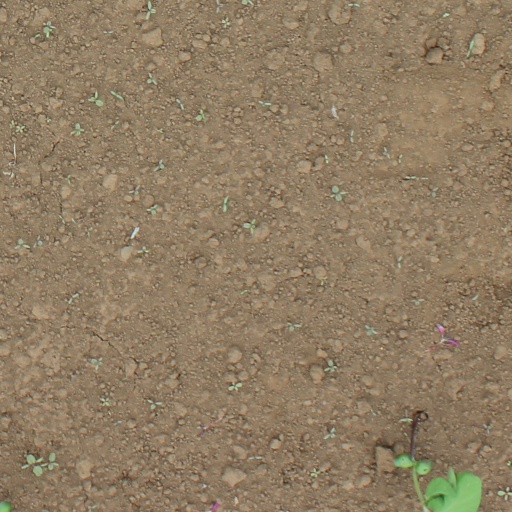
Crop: soybean